Rogers Park, Tampa

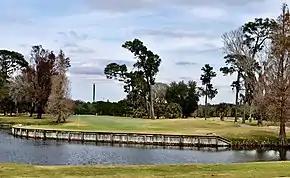
18th Green

Rogers Park Golf Course is a historic public 18-hole golf course in Tampa, Florida. Land for the park was acquired by the City of Tampa in 1947 and was used for picnics and games by black residents during the era of racial segregation in the United States. Construction of the course was led by Willie Black and began in 1948 on part of the Rogers Park complex. It was completed in 1952. Rogers Park was the only course available to Tampa's black residents.